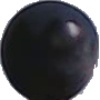
Label: blue_grape